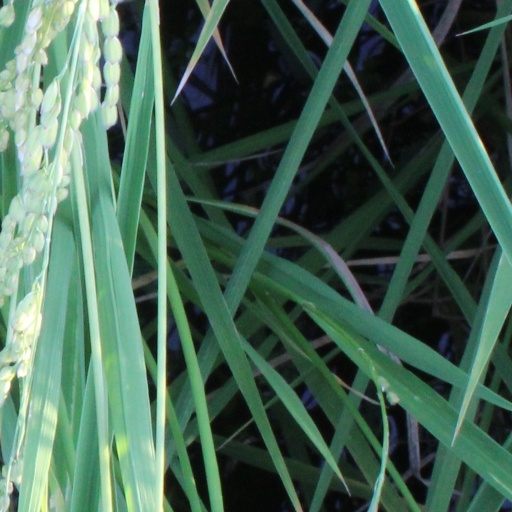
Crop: rice